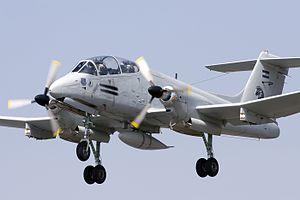
Le Turbomeca Astazou est une lignée de turbomoteurs français à grand succès, déclinés en versions turbines à gaz ou turbopropulseurs. L'ingénieur essentiellement responsable de son développement était G. Sporer.